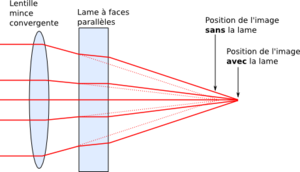
Effet d'une lame à faces parallèles sur un faisceau convergent.
En optique, une lame à faces parallèles est une pièce taillée dans un matériau homogène, transparent et limitée par deux dioptres plans parallèles entre eux. Dans sa forme la plus simple, la lame à faces parallèles est une vitre de verre. Cet instrument est utilisé pour de nombreuses applications en optique, entre autres en tant que lame séparatrice, miroir dichroïque ou translateur de faisceaux. De plus, la lame à face parallèle est le plus simple des interféromètres. En fonction des applications, la lame peut avoir une ou deux faces traitées.